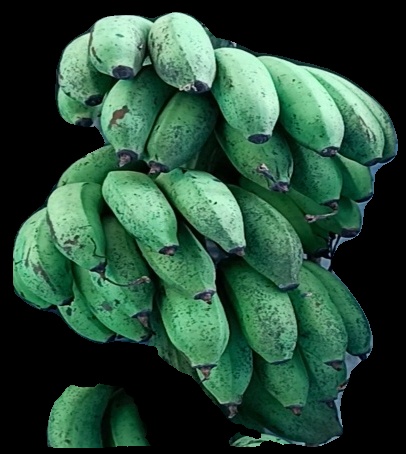
Variety: rasbale
Grade: grade2